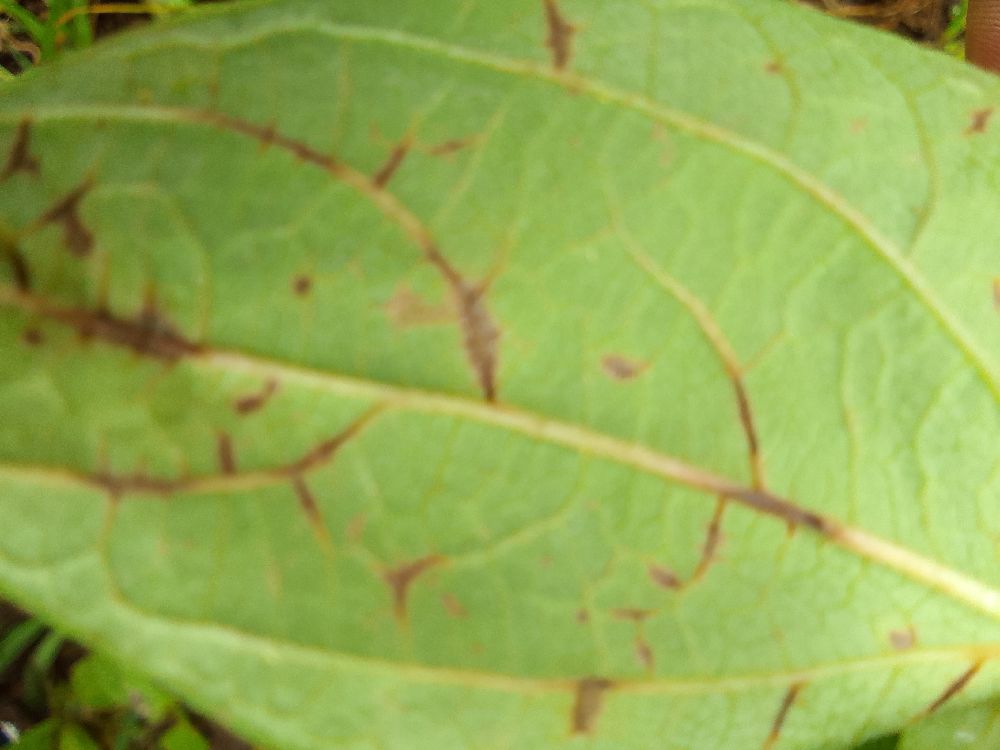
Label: anthracnose